Band of Brothers (miniseries)

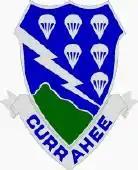
The 506th PIR Unit emblem

The liberation of one of the Kaufering subcamps of Dachau was depicted in episode 9 ("Why We Fight"); however, the 101st Airborne Division arrived at Kaufering Lager IV subcamp on the day after it was discovered by the 134th Ordnance Maintenance Battalion of the 12th Armored Division, on April 27, 1945. German historian and Holocaust researcher Anton Posset worked with Steven Spielberg and Tom Hanks as a consultant, providing photographs of the liberators and documentation of the survivors' reports he had collected over the years. The camp was reconstructed in England for the miniseries.